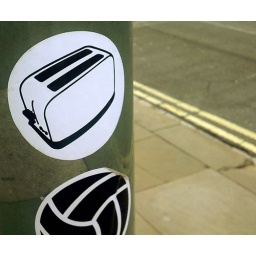
A quick phone pic of a cool sticker in that I spotted in York.